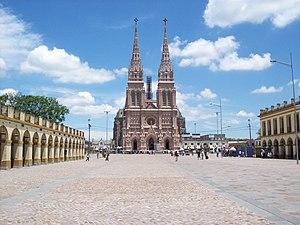
Luján est une ville de la province de Buenos Aires en Argentine. La ville est le chef-lieu du partido homonyme.
La basilique Notre-Dame de Luján en Argentine est un lieu de pèlerinage sud-américain important, visité annuellement par environ six millions de pèlerins car la Vierge Marie est, sous le vocable de Notre Dame de Luján, la sainte patronne du pays.